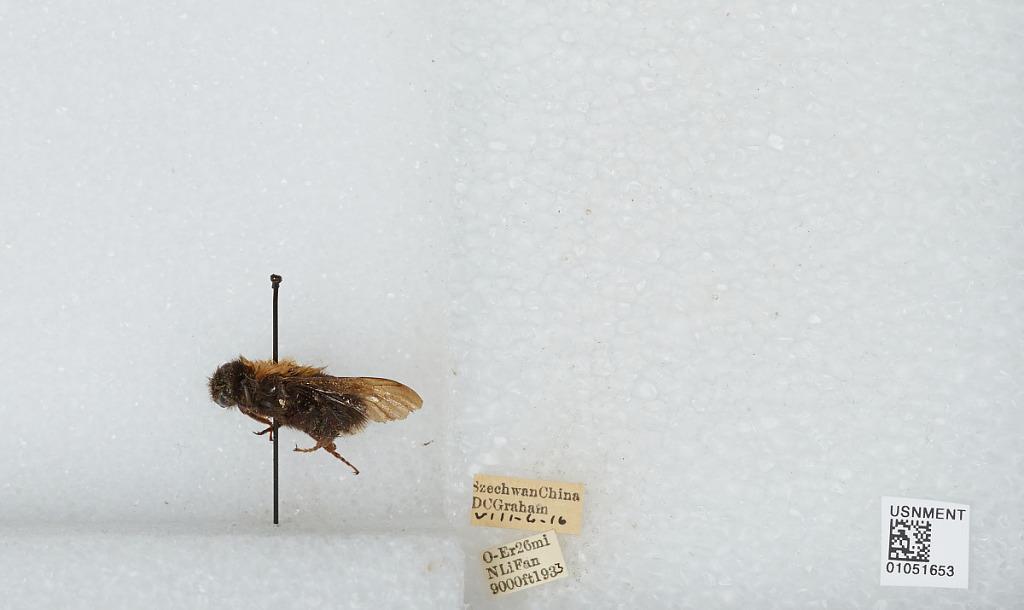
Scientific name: Bombus sp.
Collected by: D. Graham
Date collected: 1933-8-6
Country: China
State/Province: Sichuan
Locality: O-Er 26 mi N Li Fan